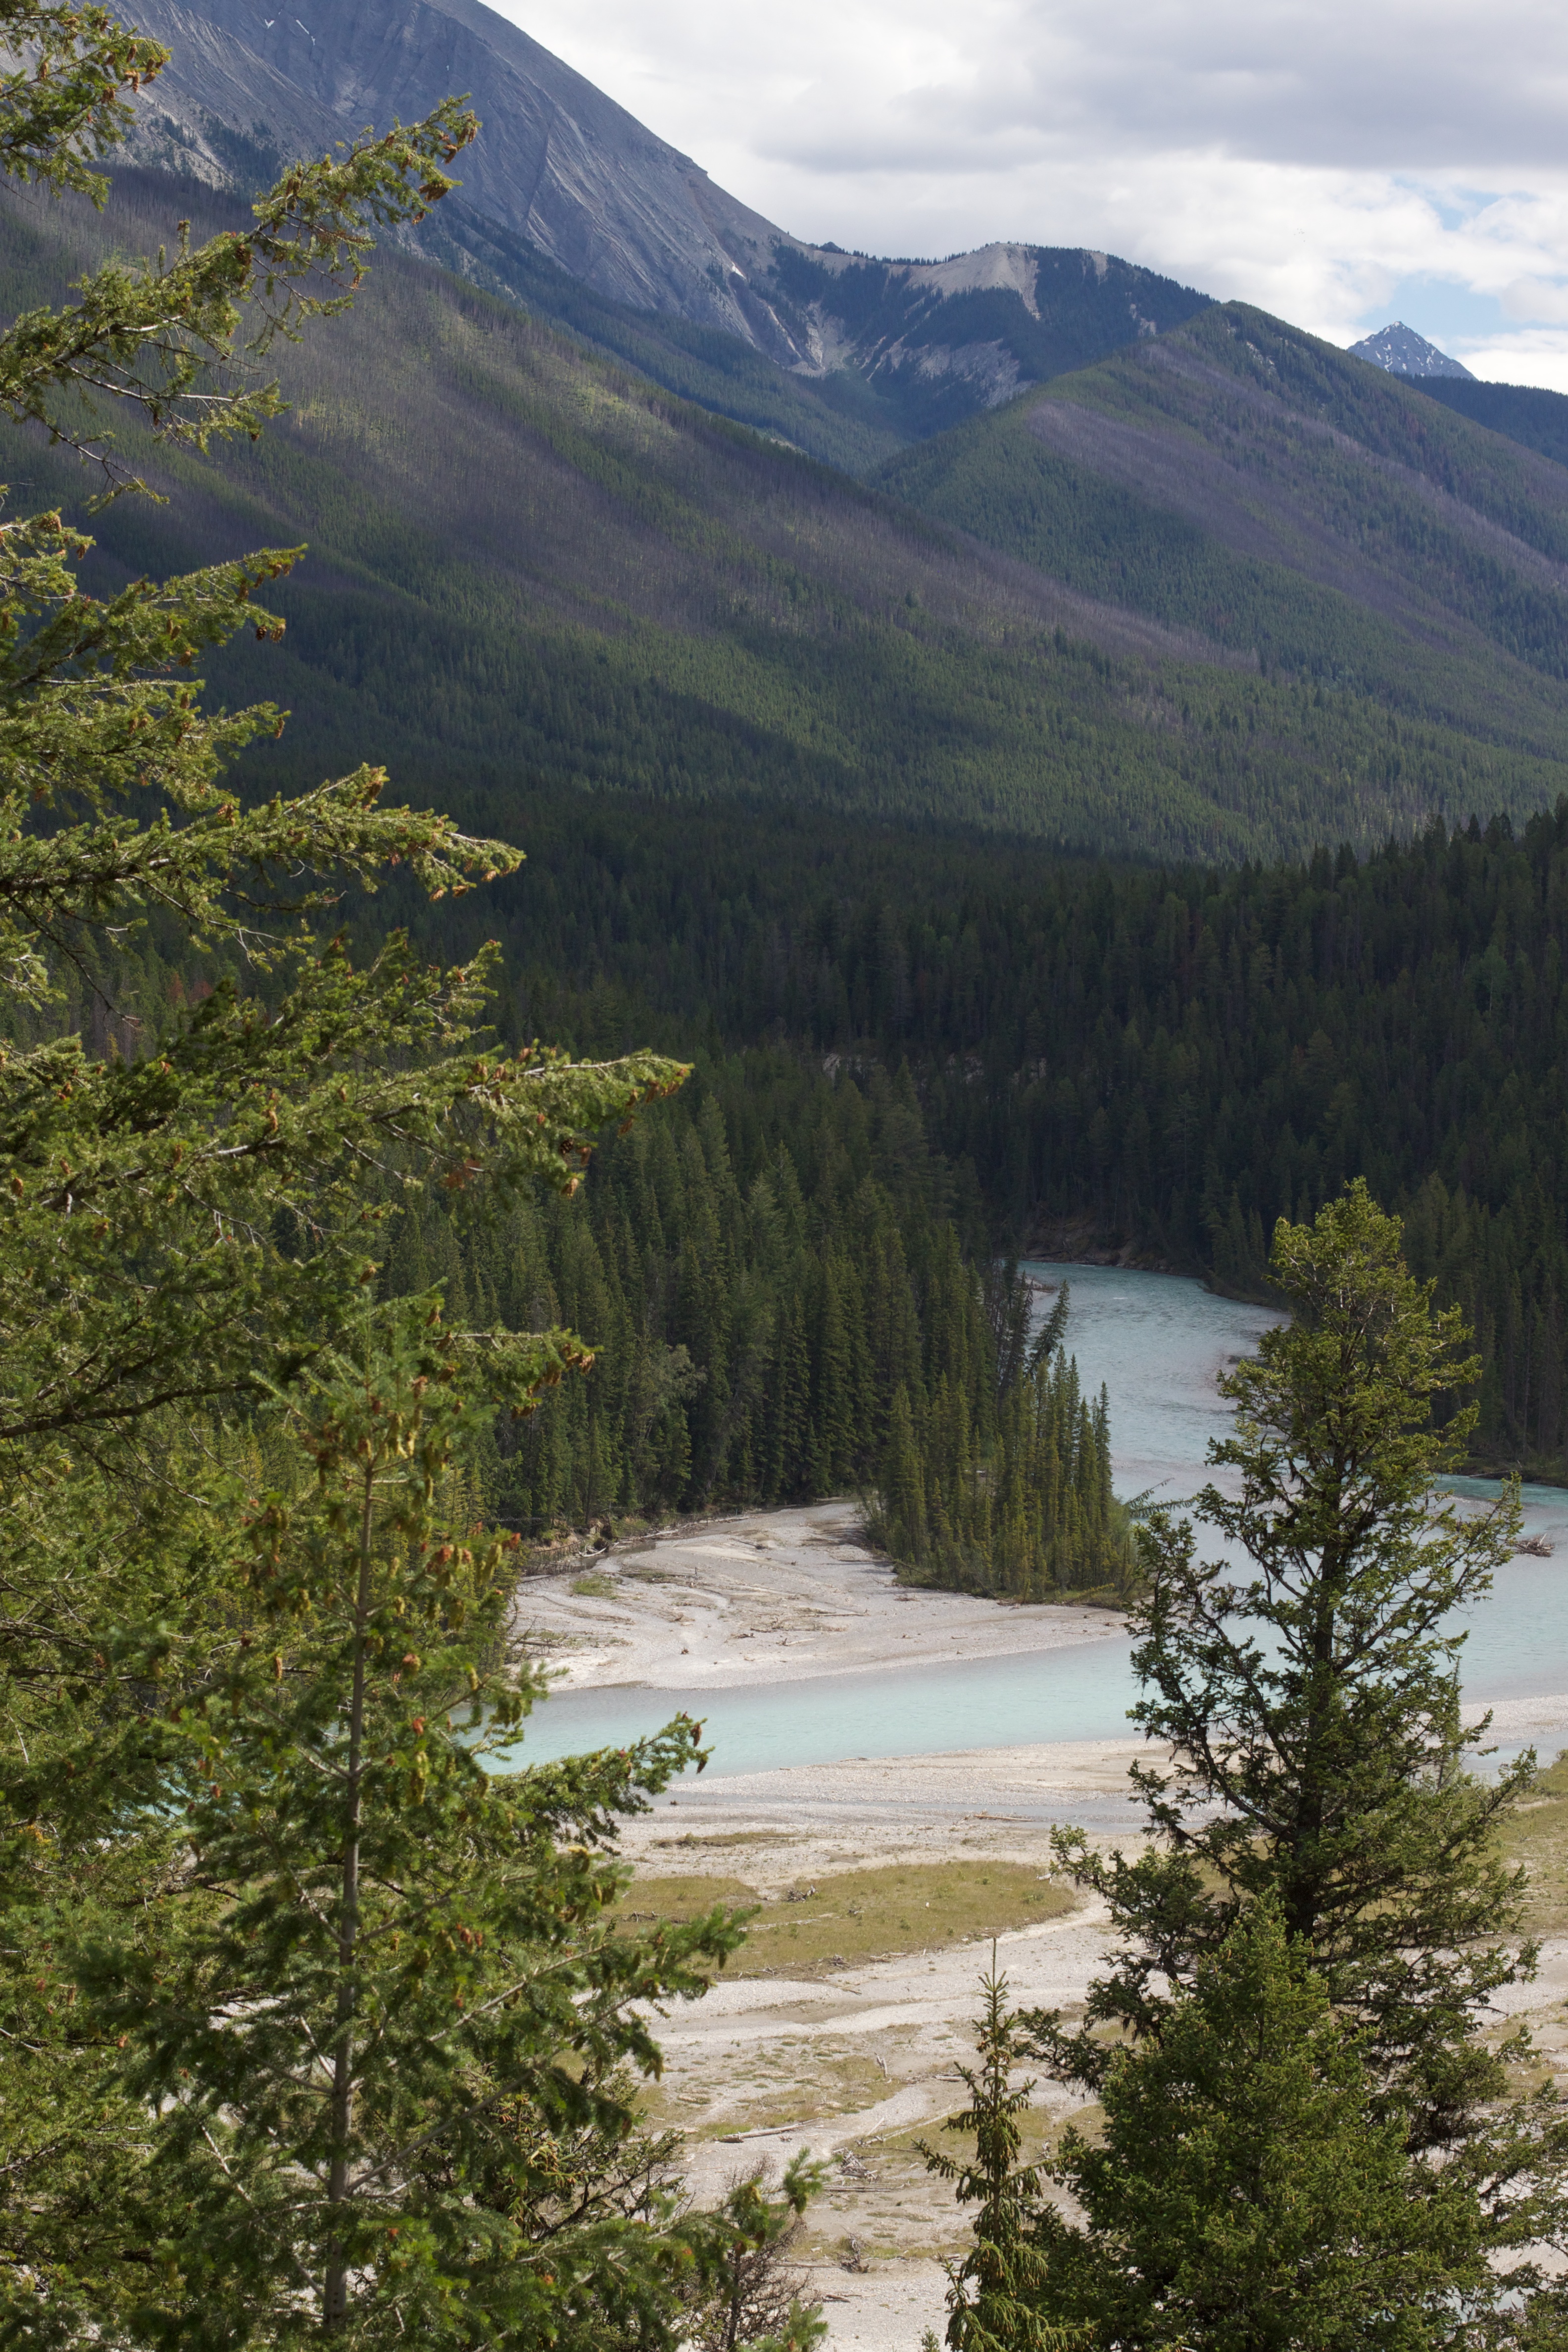
landscape, tree, nature, forest, wilderness, walking, mountain, trail, lake, river, valley, mountain range, reservoir, highland, ridge, body of water, loch, odyssey, landform, tarn, mountain pass, mountainous landforms